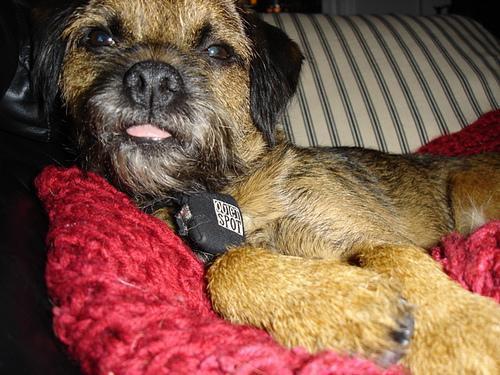
Border_terrier